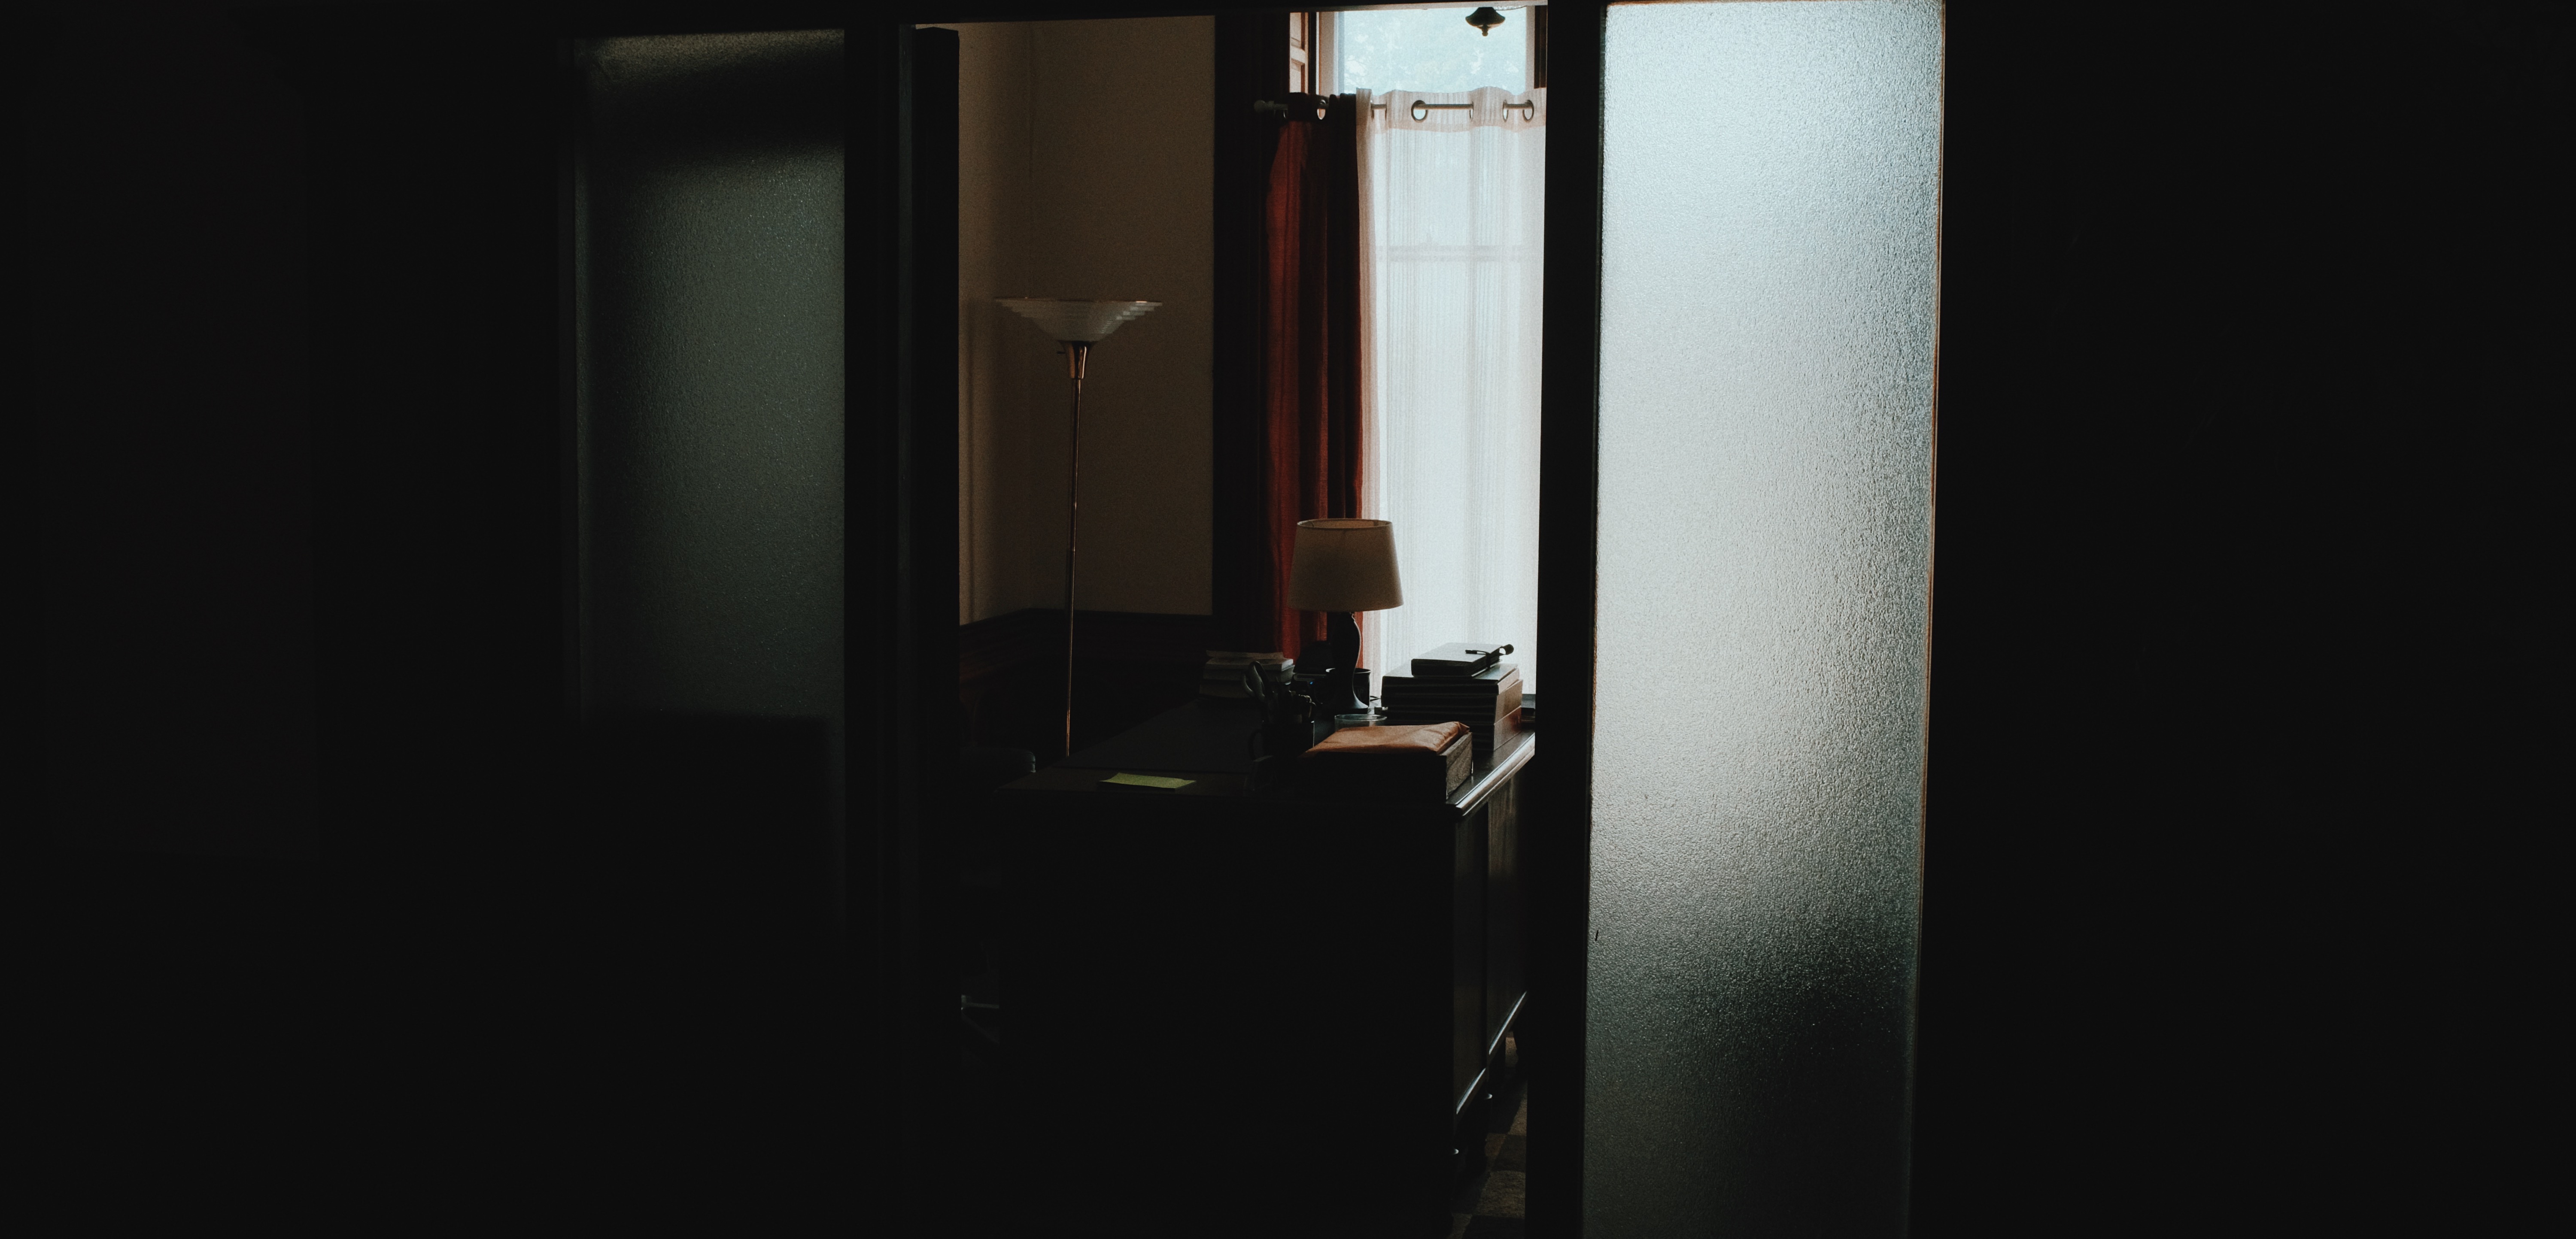
light, house, window, darkness, black, room, lighting, door, interior design, shape